Central Academy of Fine Arts

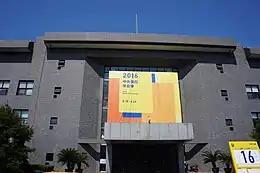
2016 graduation exhibition

Set up in the early 1960s, the Museum of Central Academy of Fine Arts (formerly CAFA Gallery), has a collection of 13,000 works which cover a wide variety of genres and styles, including representative works by ancient and modern Chinese masters as well as fine student works. Since the incorporation of the foundation of the Academy in 1950 it has contained Chinese painting, oil painting, print, sculpture and folk art such as New Year picture, embroidery and minority ethnic costume and objects, along with Chinese relics of bronze, pottery, engravings and rubbings.